Mikhail Muromov

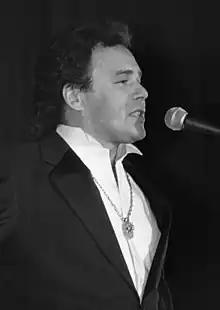
25 December 1991

Mikhail Vladimirovich Muromov (born 18 November 1950, Moscow ) is a Soviet Russian singer, actor, musician and composer.